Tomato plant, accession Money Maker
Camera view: vertical (180 deg); turntable rotation: 270 degrees
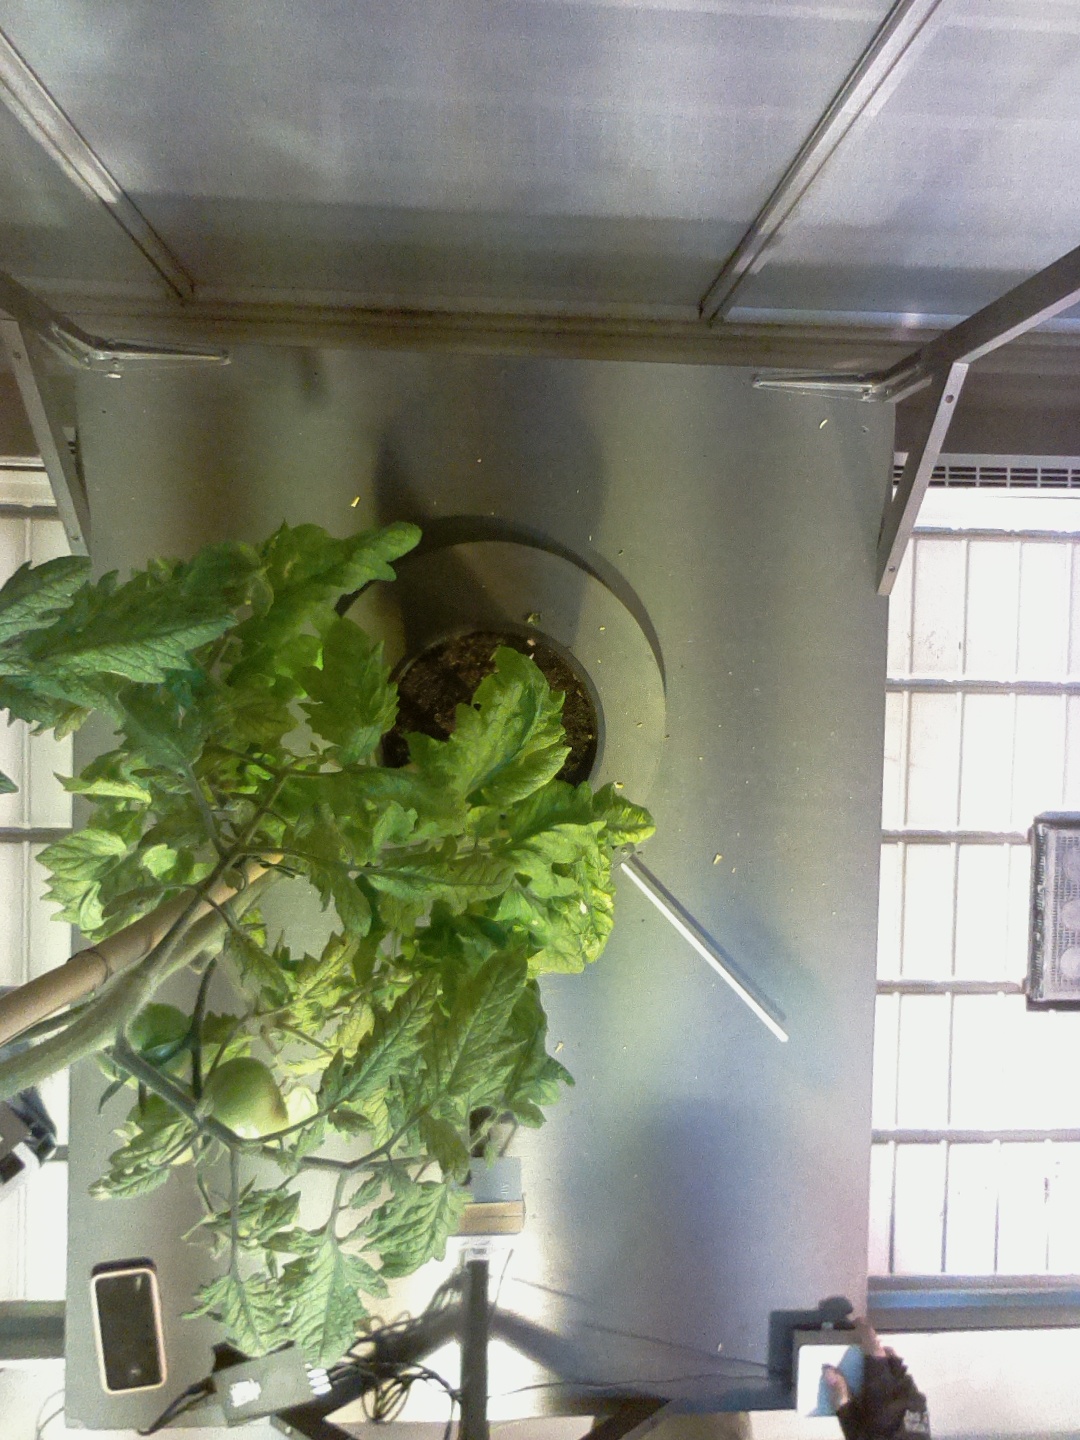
BBCH growth stage 79: 90% -100% of final fruit size